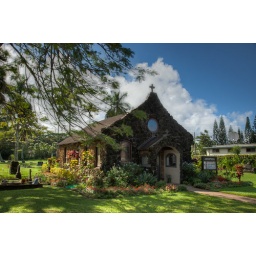
A little stone church sits in the middle of a green plot under a blue sky with puffy clouds